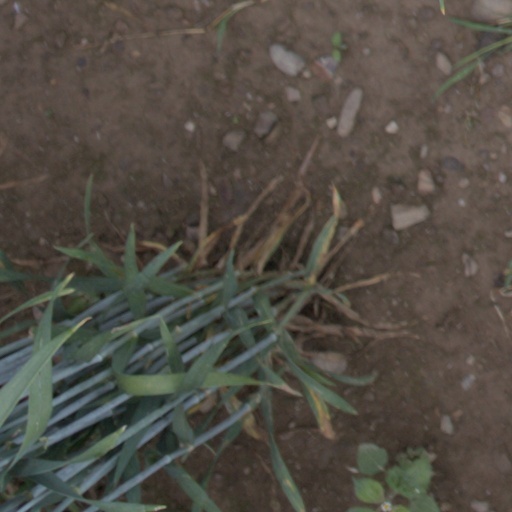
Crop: wheat